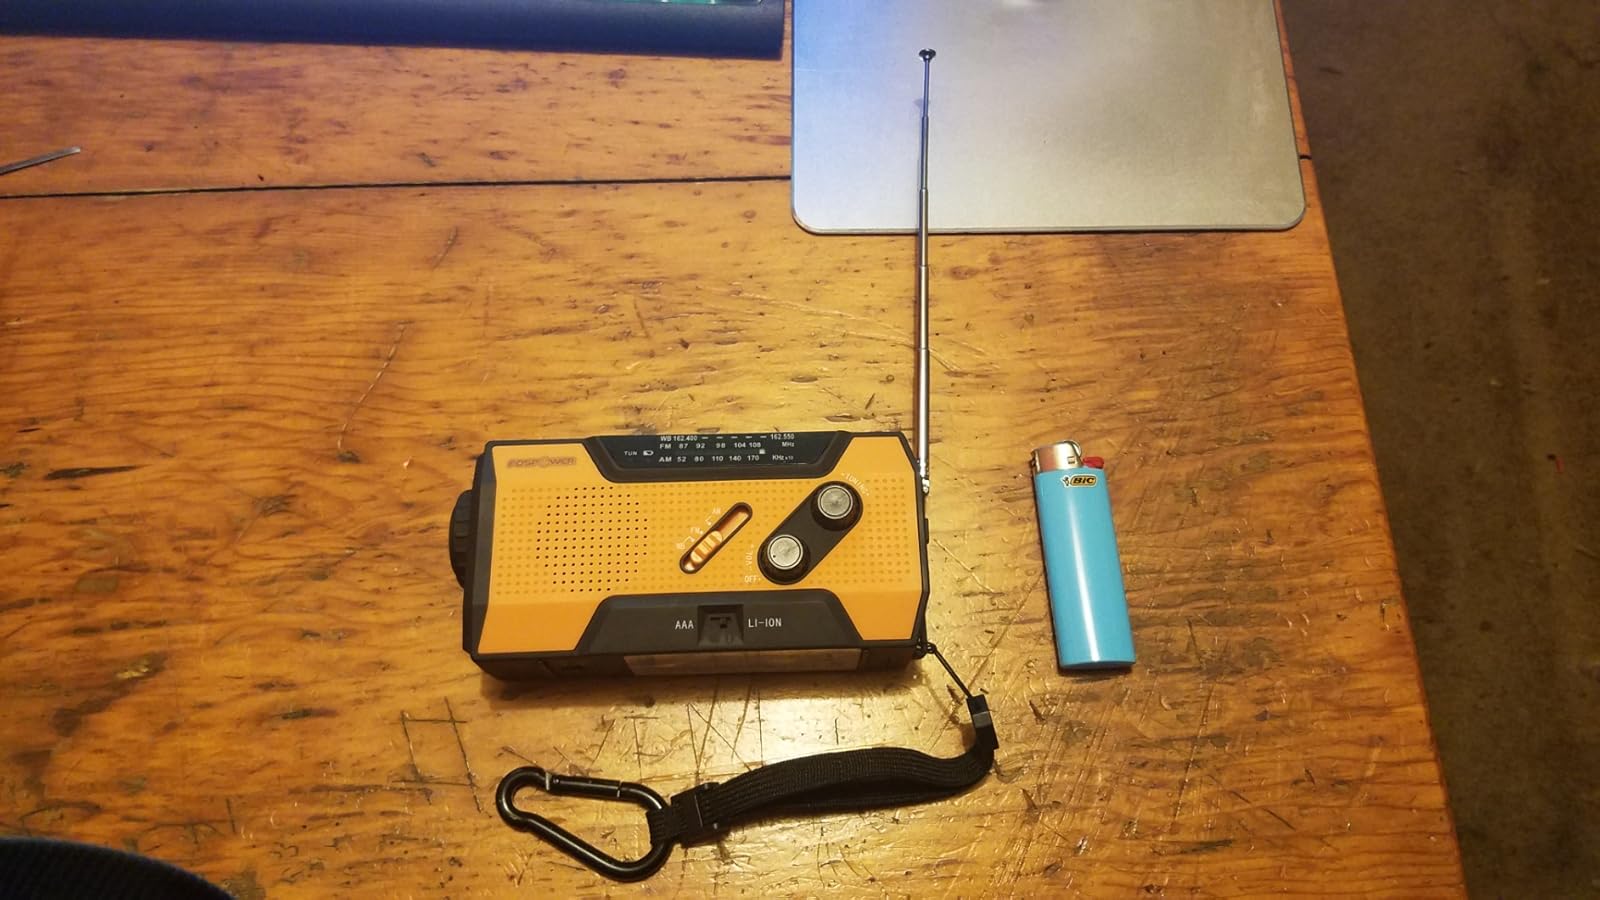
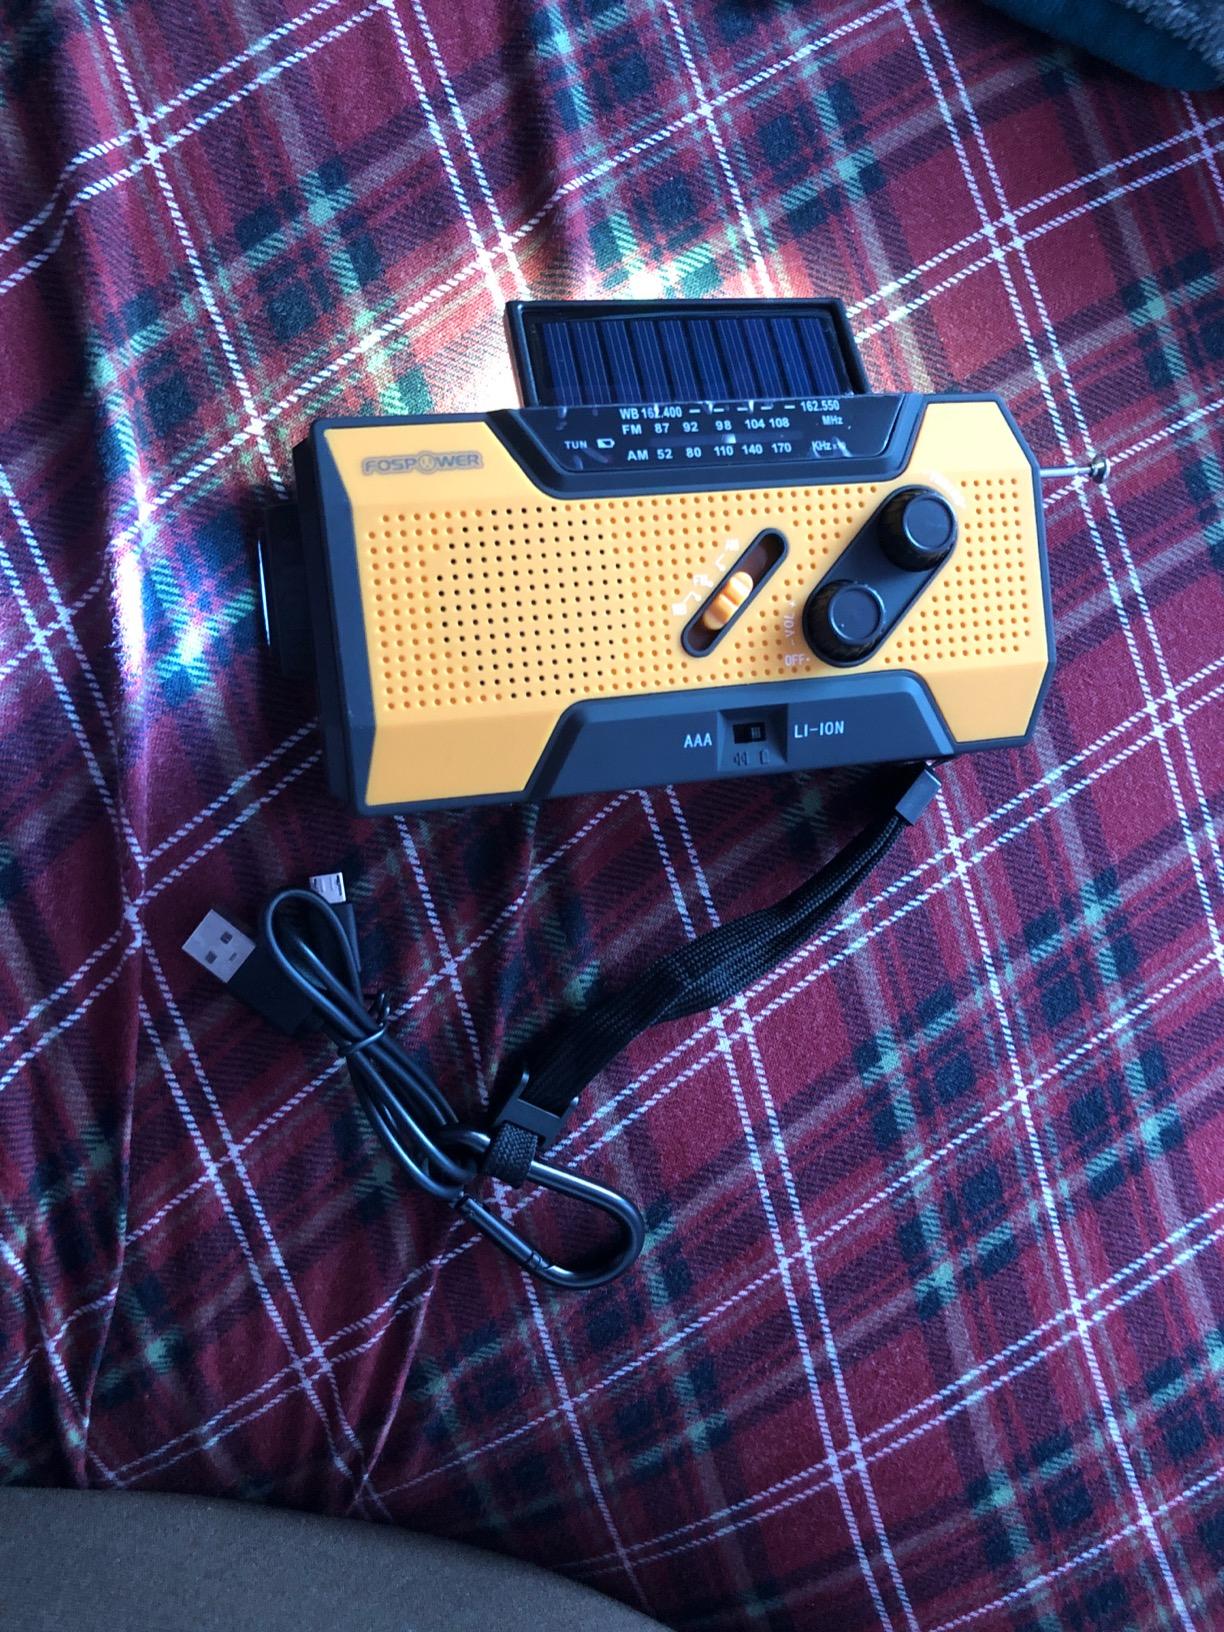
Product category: radio
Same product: yes